Vuelta a España

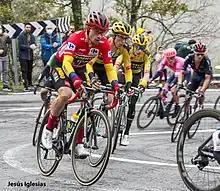
Primož Roglič wearing the Red Jersey at the 2020 Vuelta a España

In 2008, the winner was the Spaniard Alberto Contador, who also won that year's Giro d'Italia, and became the first Spaniard to win all three Grand Tours. In 2009, the Vuelta began in Drenthe, Netherlands, continuing through Belgium and Germany. The final winner was Alejandro Valverde, who adopted a conservative stance without winning any stage and sprinting in the final meters to achieve bonuses. His main rivals were Samuel Sánchez (second place), Cadel Evans (third), Ivan Basso, Robert Gesink and Ezequiel Mosquera. All of them suffered critical falls or punctures such as Evans in Monachil.